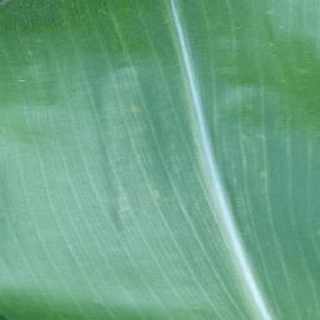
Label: healthy_corn